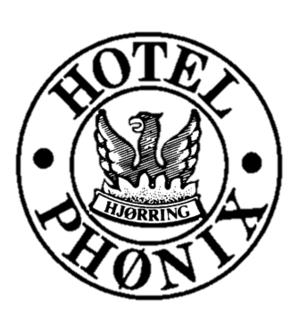
Hotel Phønix Hjørring
Hotel Phønix logo siden 1994
Hotel Phønix Hjørring Logo
Hotel Phønix er et hotel beliggende på Jernbanegade 6 i det centrale Hjørring, tæt ved Vendsyssel Teater.